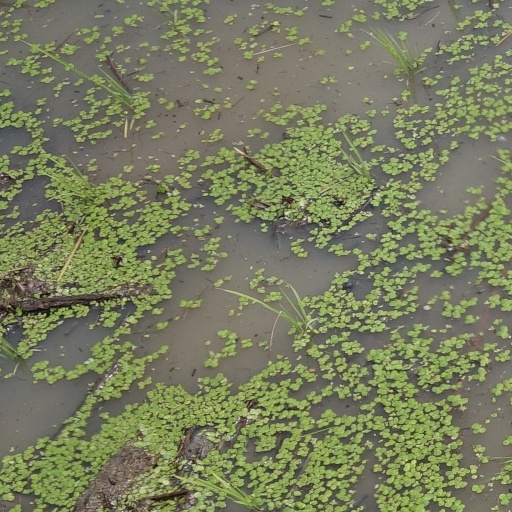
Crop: rice